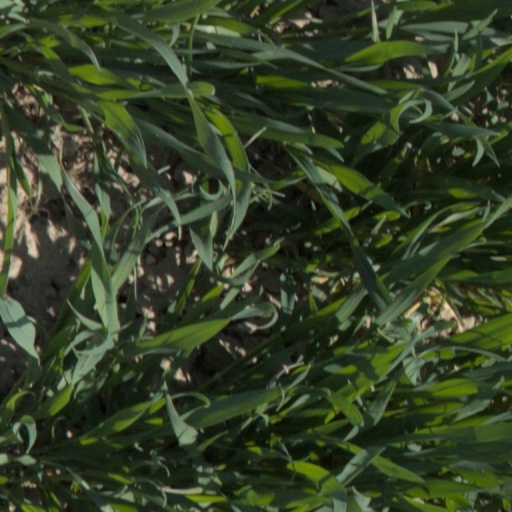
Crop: wheat